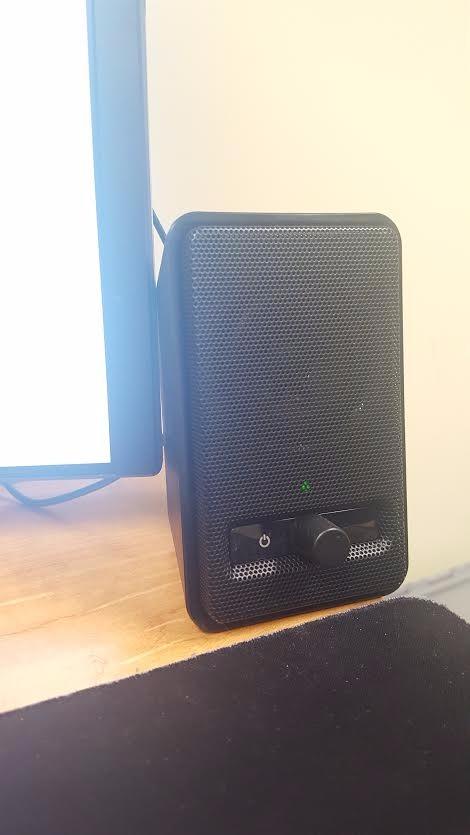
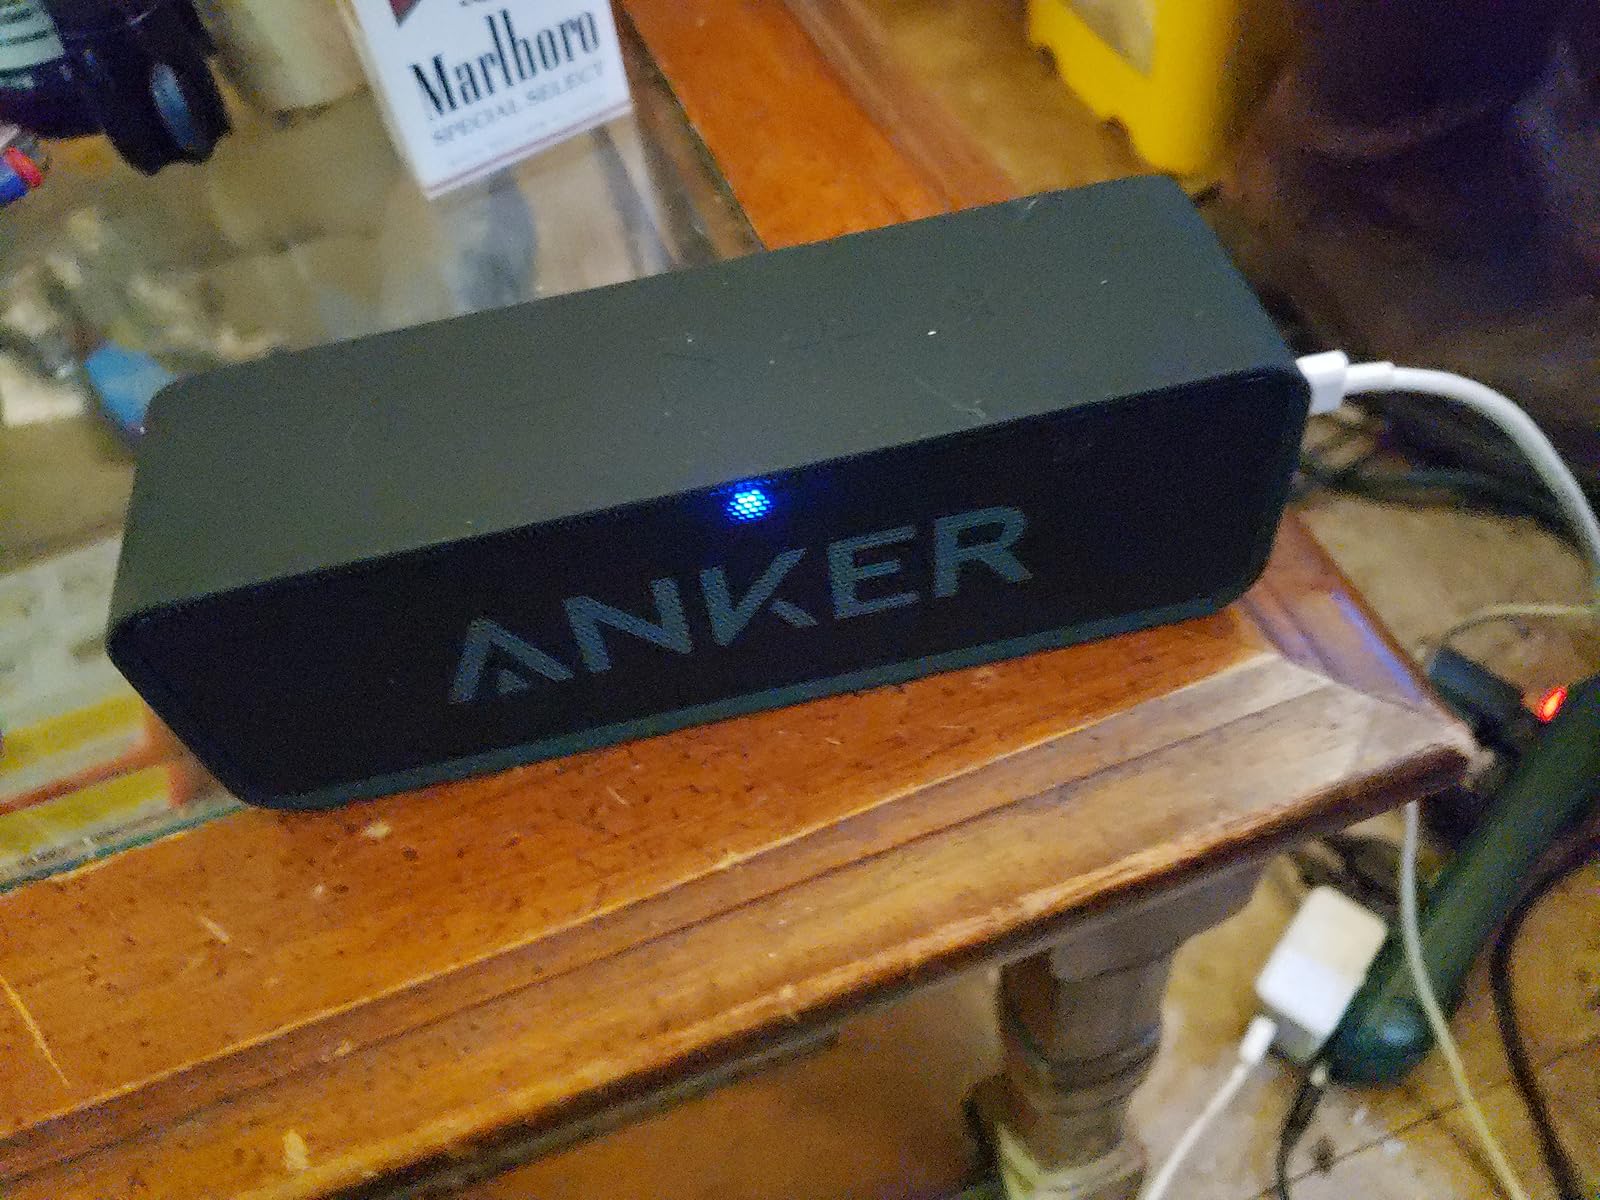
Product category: speaker
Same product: no